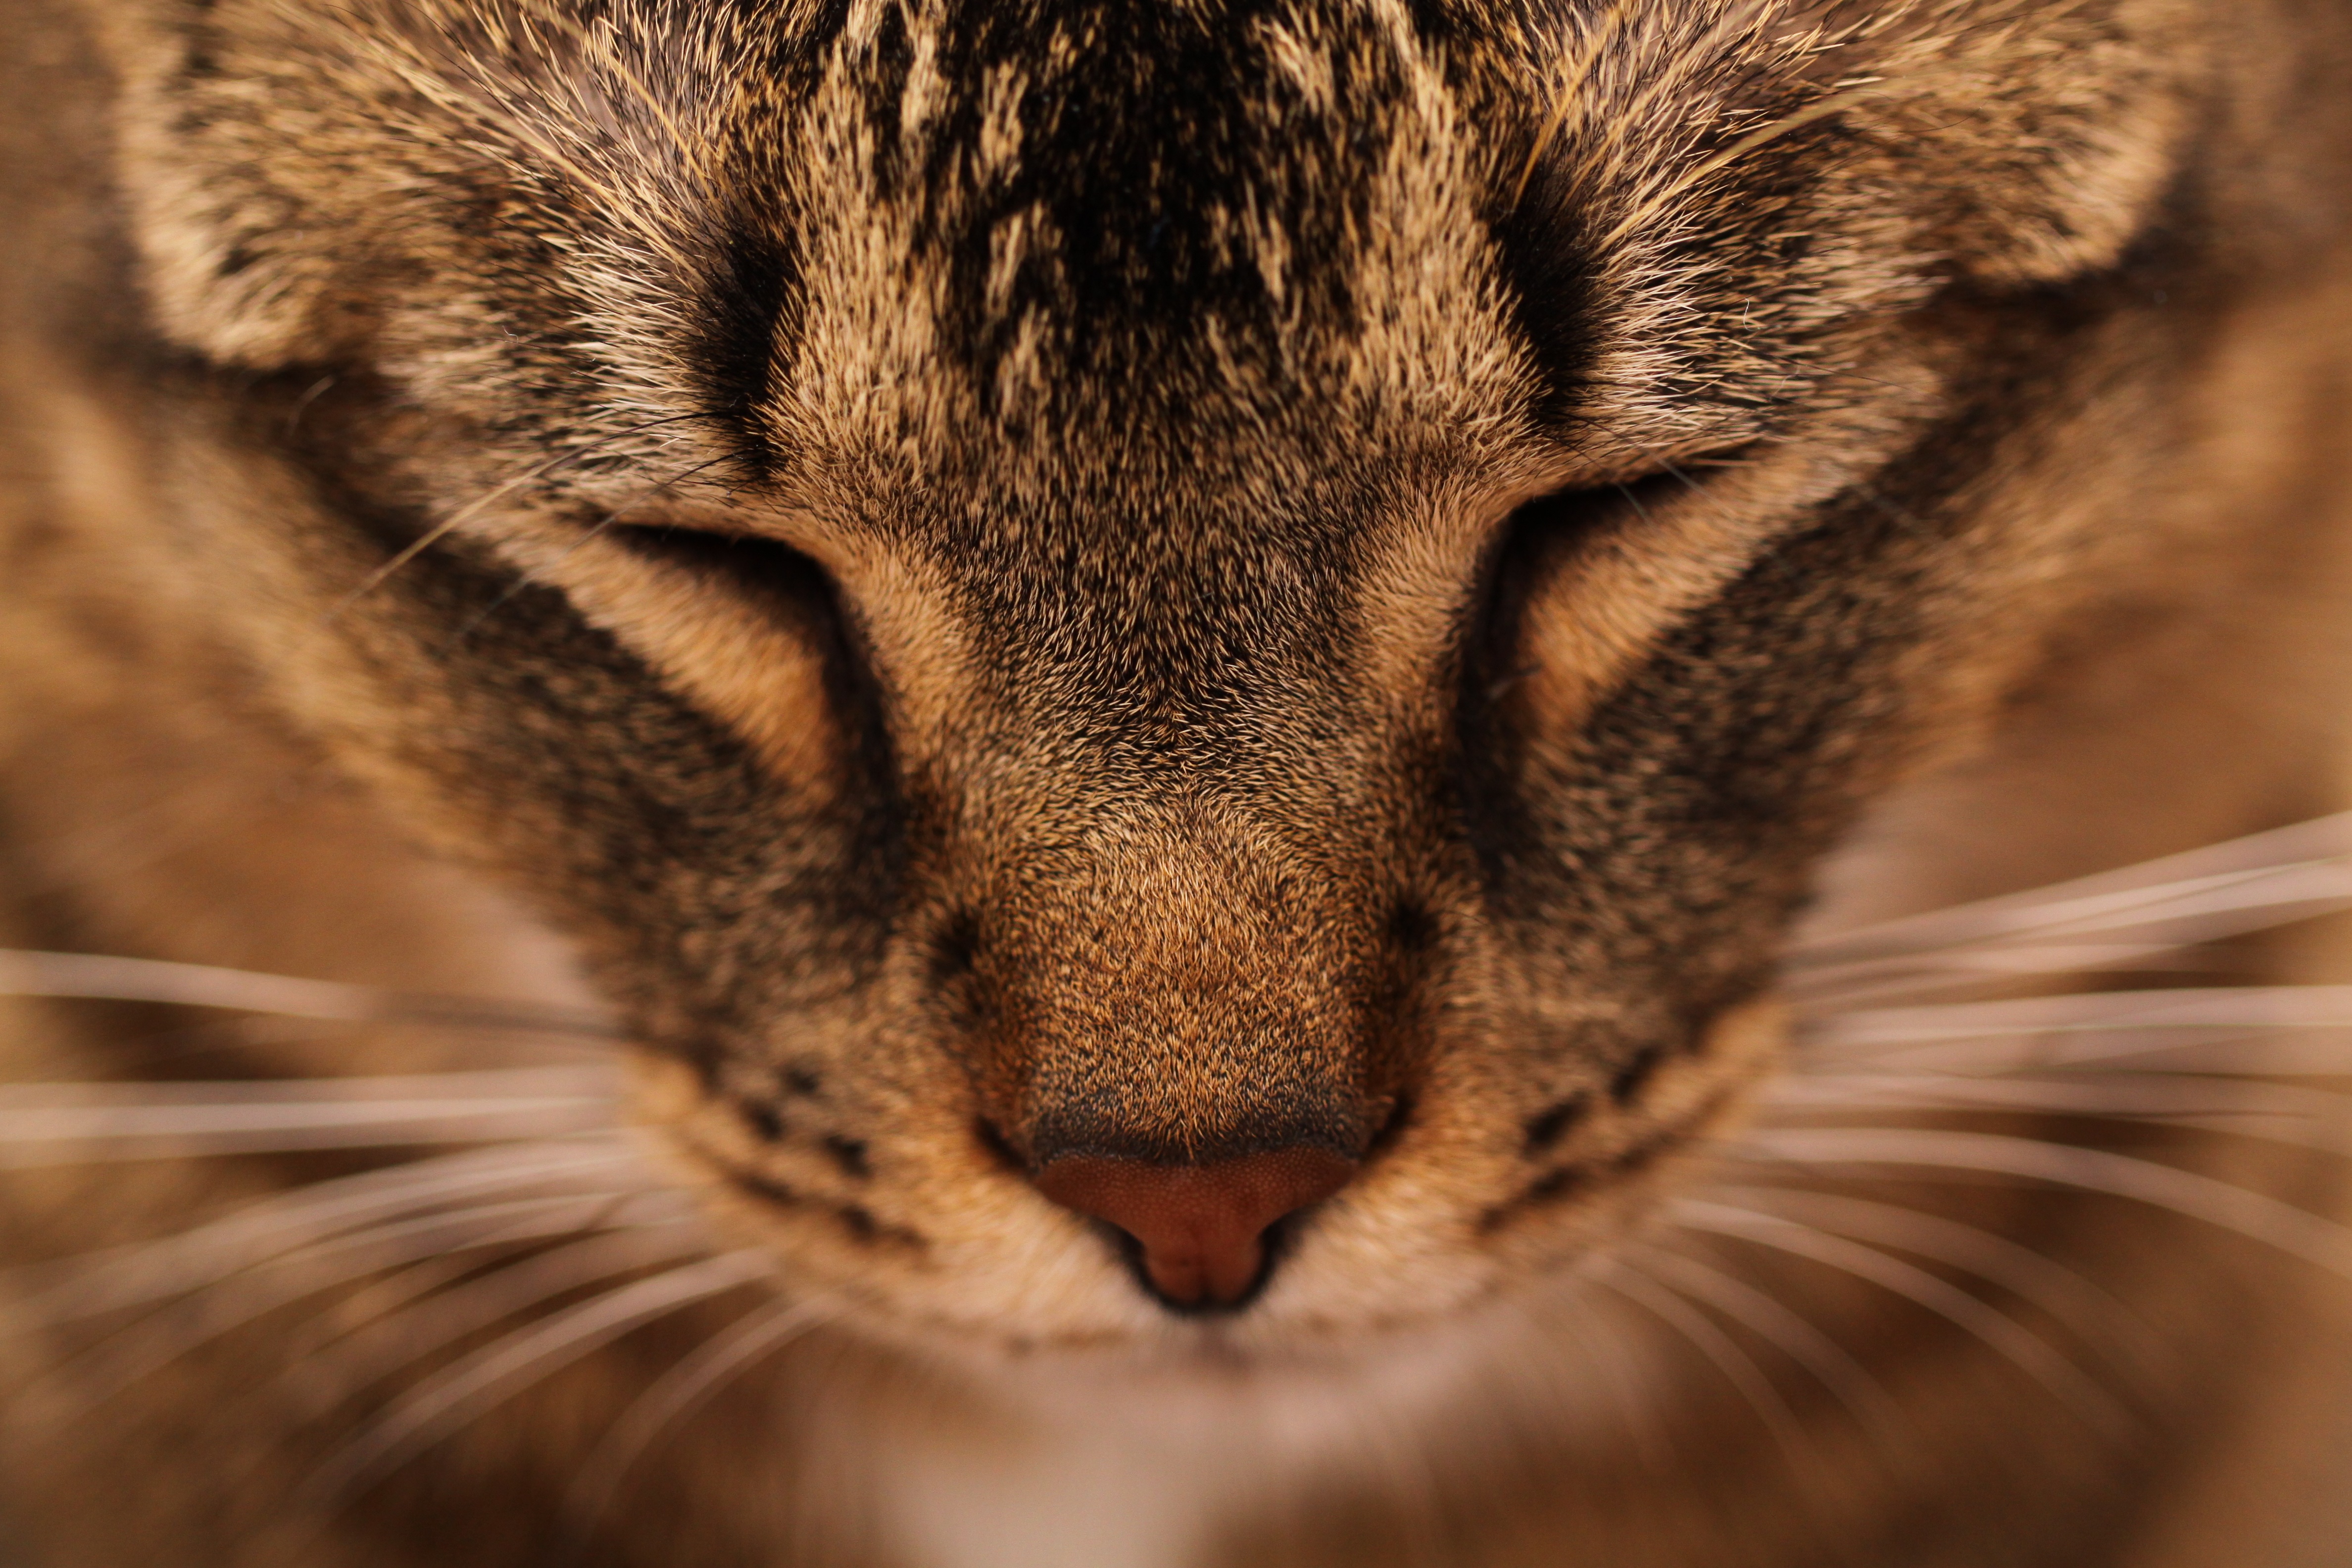
wildlife, cat, sleeping, mammal, facial expression, fauna, yawn, close up, nose, whiskers, snout, eye, animals, head, vertebrate, organ, mainecoon, macro photography, tabby cat, wild cat, small to medium sized cats, cat like mammal